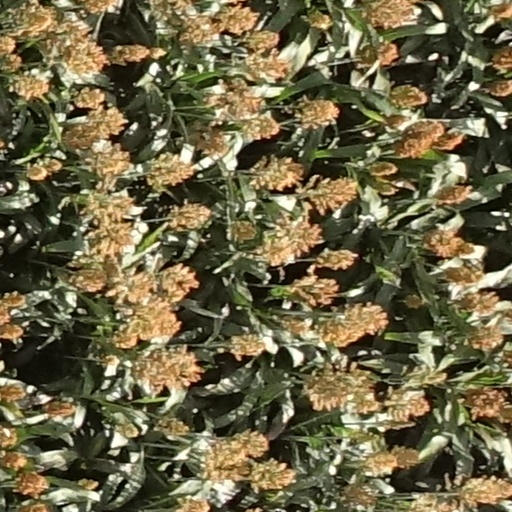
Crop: sorghum